Afraid of the Dark

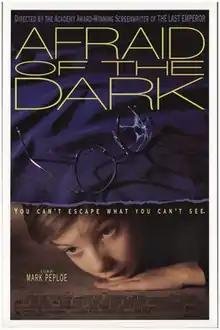

Afraid of the Dark is a 1991 French-British drama horror film directed by Mark Peploe and starring James Fox, Fanny Ardant and Paul McGann.